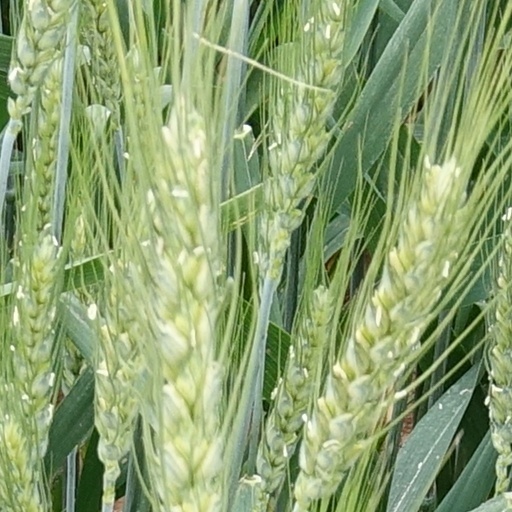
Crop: wheat